NGC 1406

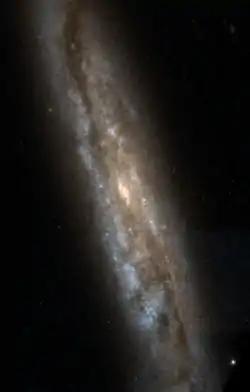
Hubble Space Telescope image of NGC 1406

NGC 1406 is almost edge-on barred spiral galaxy in constellation Fornax. It was discovered by John Herschel on 18 November 1835.